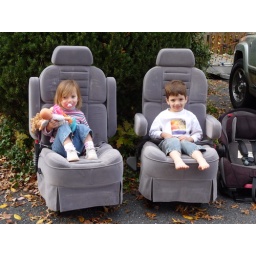
Ada &amp;amp; Gavin relaxing on van seats setting in the drive-way.